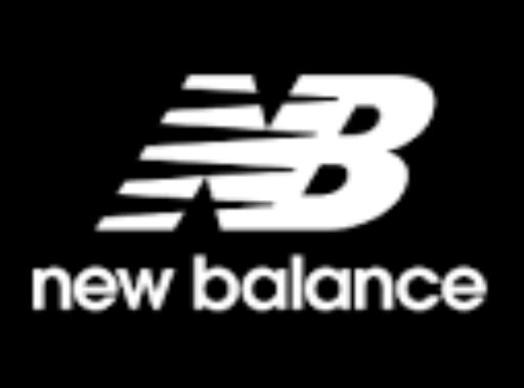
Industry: Clothes